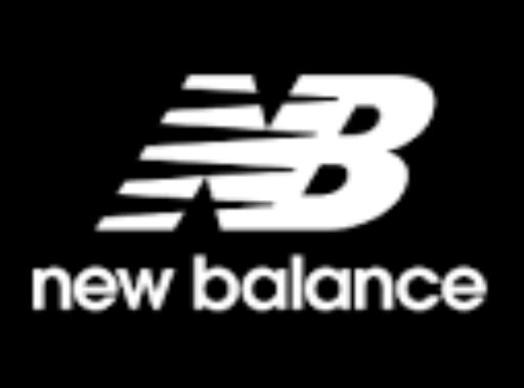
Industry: Clothes